United Ireland

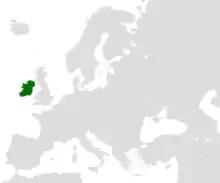
Ireland in Europe

United Ireland, also referred to as Irish reunification or a "New Ireland", is the proposition that all of Ireland should be a single sovereign state. At present, the island is divided politically: the sovereign state of Ireland (legally described also as the Republic of Ireland) has jurisdiction over the majority of Ireland, while Northern Ireland, which lies entirely within (but consists of only 6 of 9 counties of) the Irish province of Ulster, is part of the United Kingdom. Achieving a united Ireland is a central tenet of Irish nationalism and Republicanism, particularly of both mainstream and dissident republican political and paramilitary organisations. Unionists support Northern Ireland remaining part of the United Kingdom and oppose Irish unification.